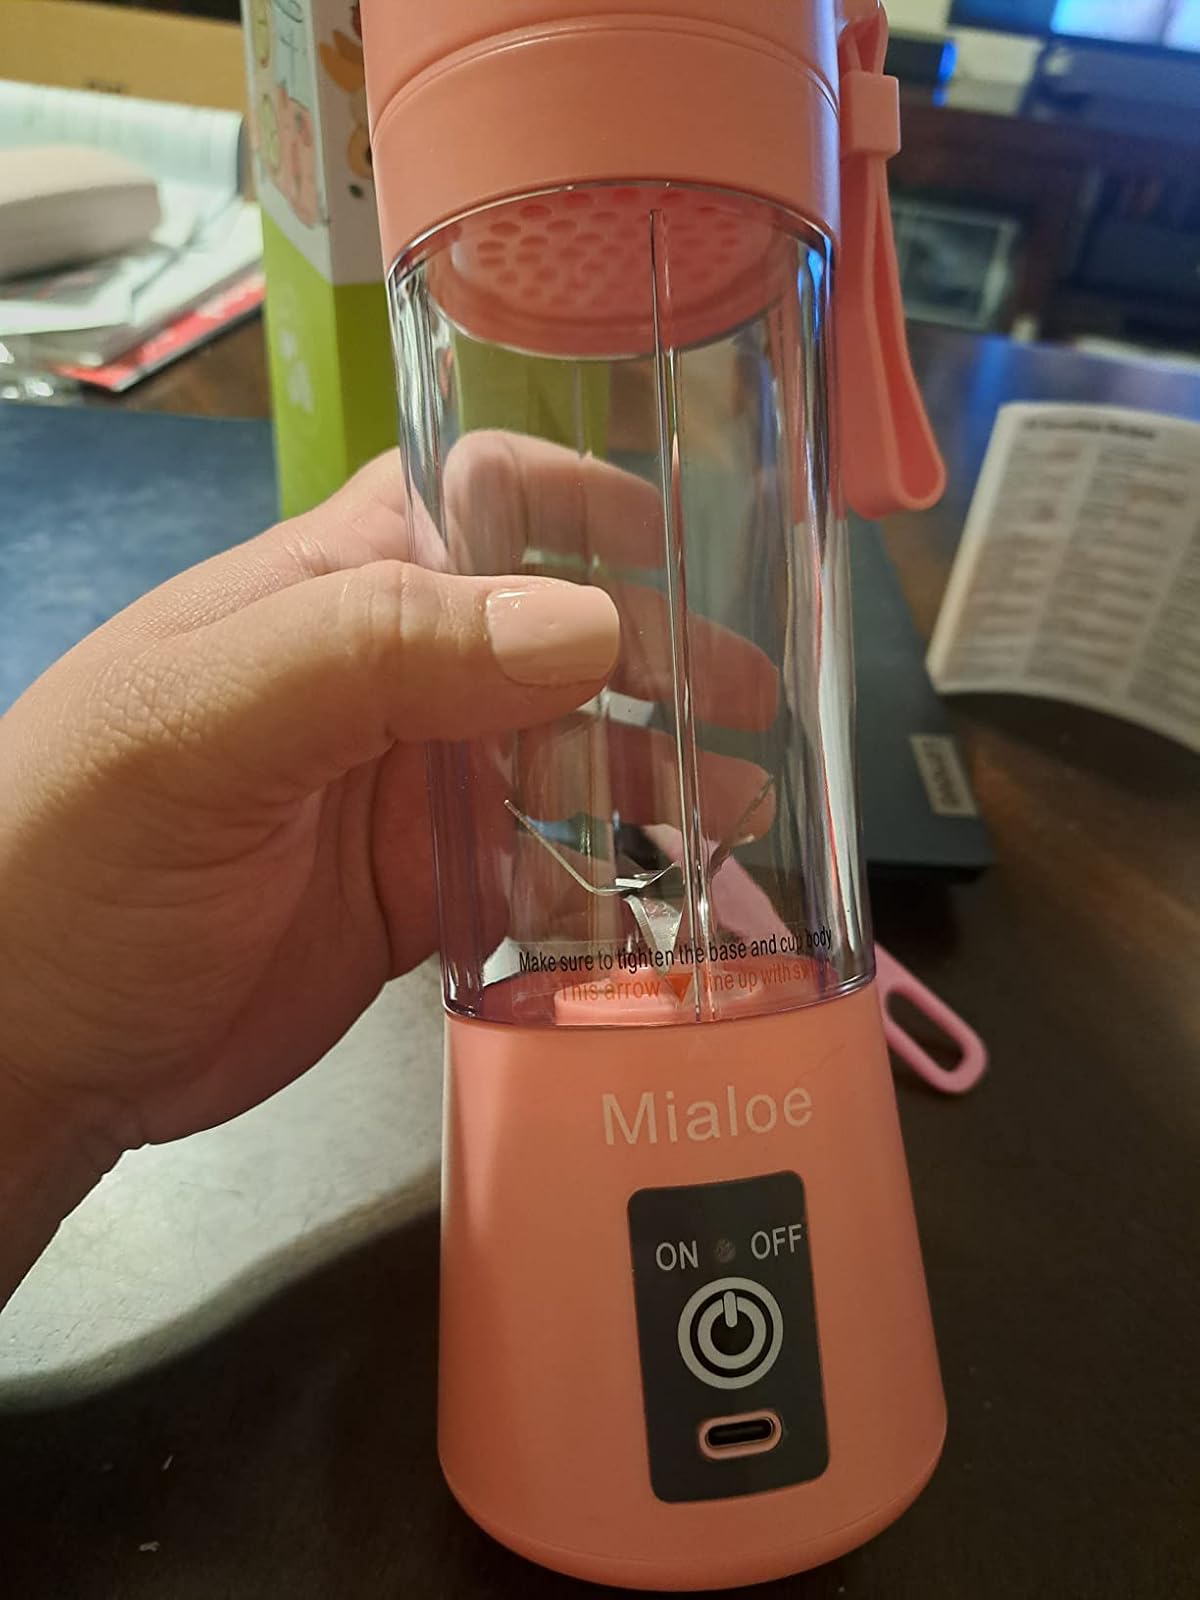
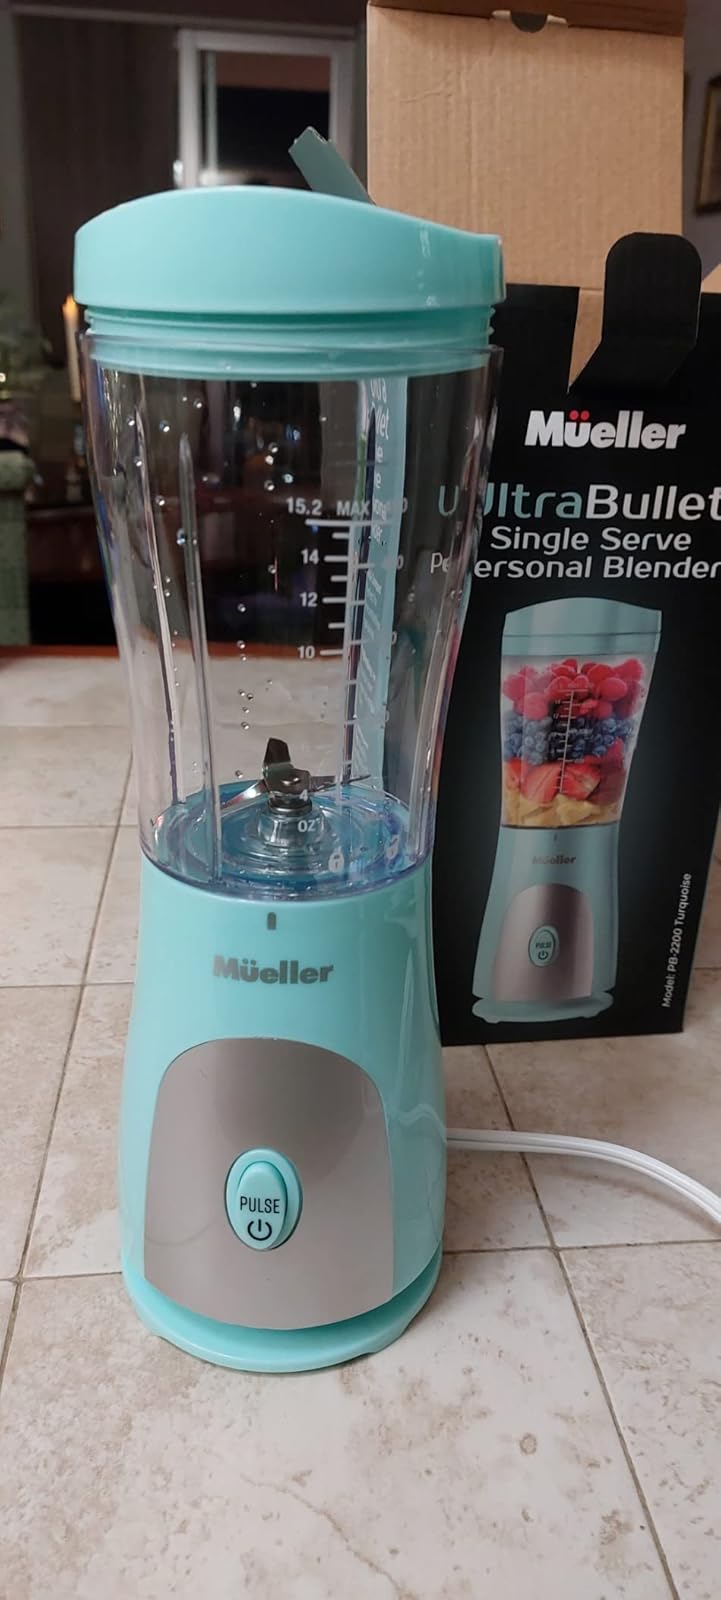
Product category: items_blender
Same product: no